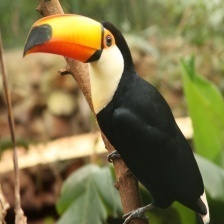
Species: TOUCHAN
Scientific name: RAMPHASTIDAE
ImageNet parent category: toucan